Peter Shellem

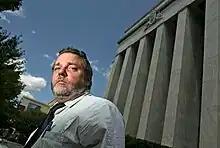
Journalist Peter Shellem

Peter Joseph "Pete" Shellem (6 October 1960, Philadelphia–24 October 2009) was an investigative reporter for "The Patriot-News". He was instrumental in obtaining the release of five wrongfully convicted innocent people: